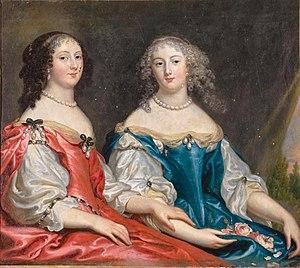
Portraits de Magdeleine d'Angennes, épouse de Henri, maréchal-duc de La Ferté-Senneterre, et de Catherine d'Angennes, épouse de Louis de La Trémoïlle, comte d'Olonne
Henri II, duc de La Ferté-Senneterre est un militaire français, maréchal de France en 1651 et gouverneur du duché de Lorraine, occupé par les troupes françaises.